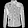
Label: Coat